Aiken House (Rensselaer, New York)

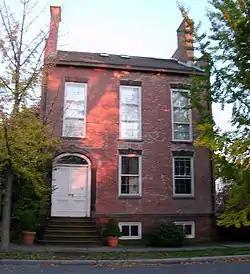
Aiken House, October 2010

Aiken House is a historic home located in Rensselaer in Rensselaer County, New York. It was built about 1816 and is a -story, rectangular, brick townhouse dated to the Federal period. It has a -story rear wing. It features stepped gable sides. It was built by the founder of the City of Rensselaer, William Akin, and designed by noted Albany architect Philip Hooker (1766-1836).